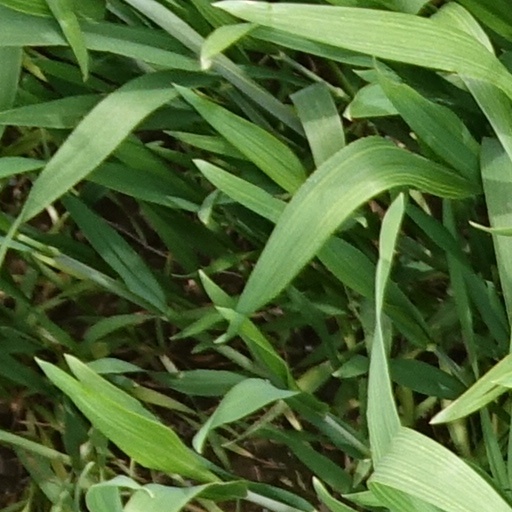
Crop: wheat